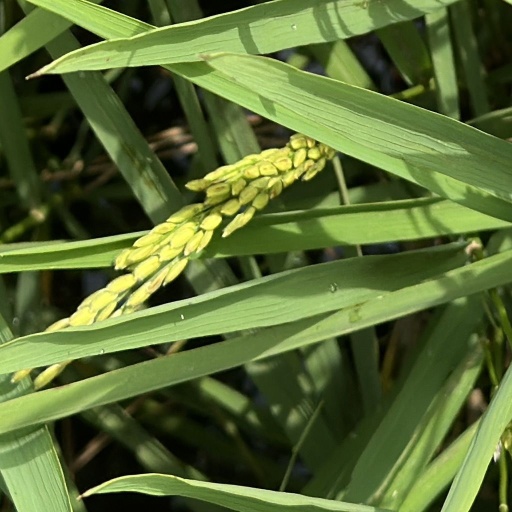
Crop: rice